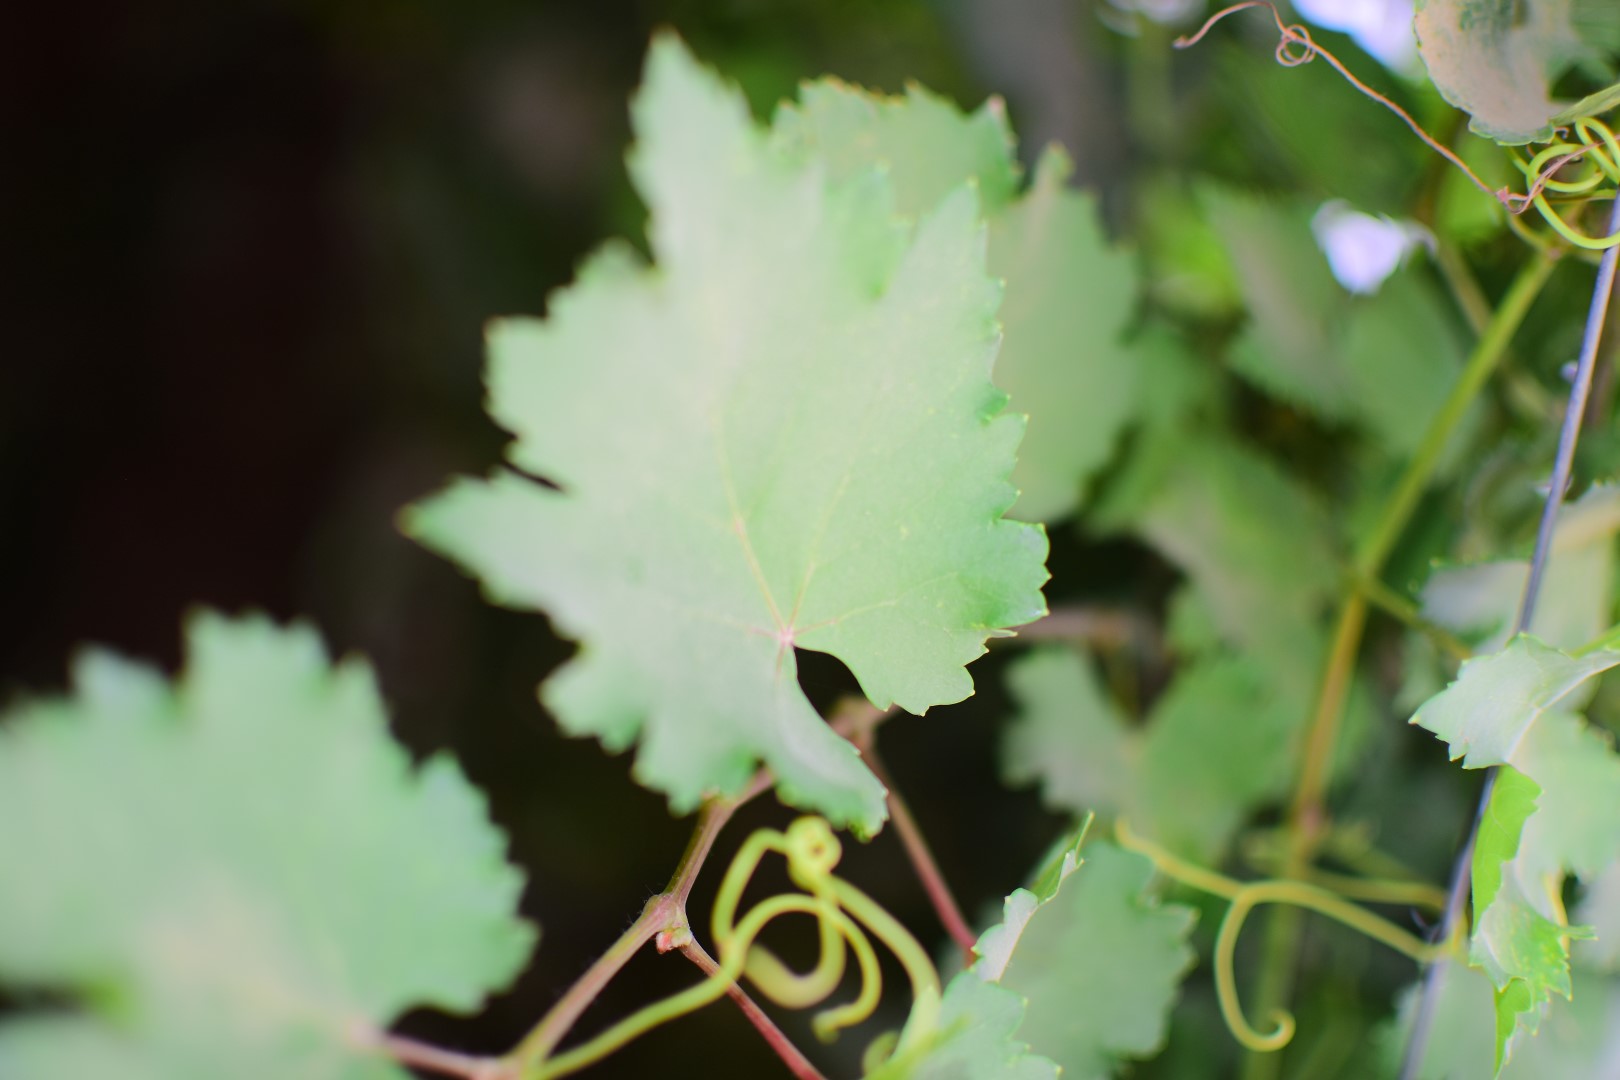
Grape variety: Kamali